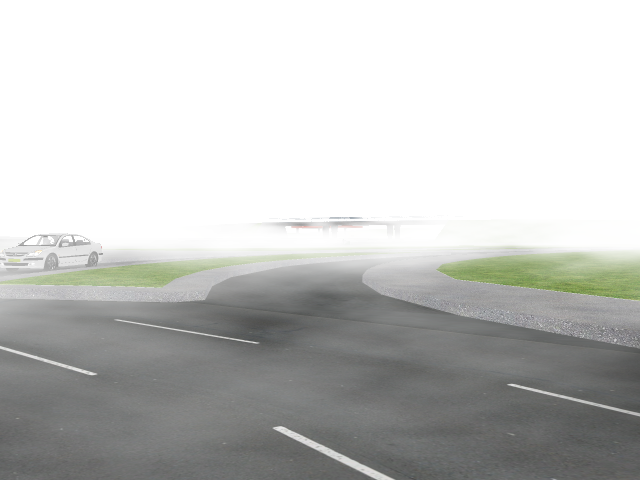
Weather: foggy or hazy